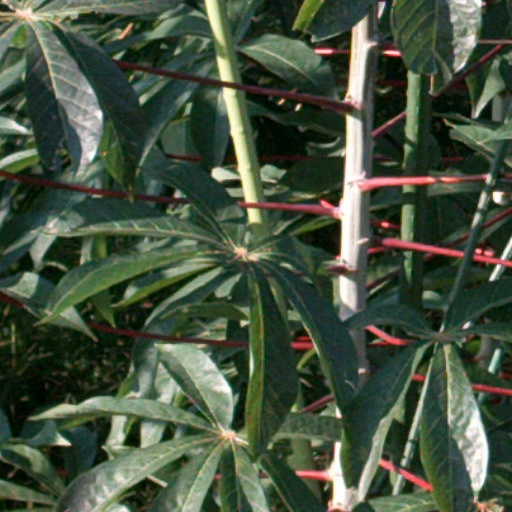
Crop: cassava